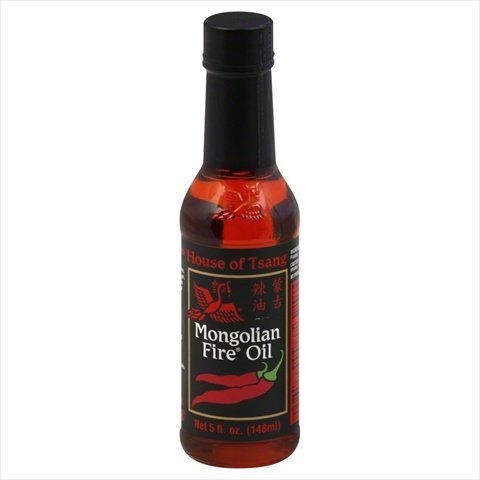
Item Name: House of Tsang Oil, Mongolian Fire, 5 Fl Oz (Pack of 4)
Product Description: House of Tsang Mongolian Fire Oil 5-ounce glass bottle (Pack of 4)
Value: 20.0
Unit: Fl Oz

Price: 7.235